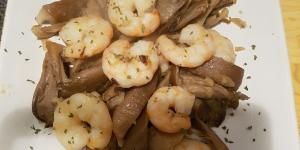
setas al ajillo con gambas